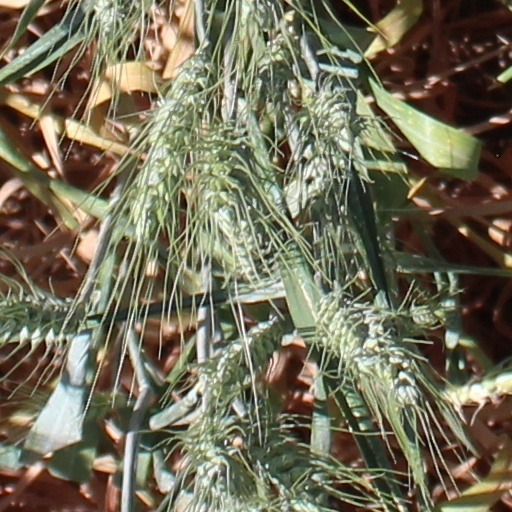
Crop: wheat